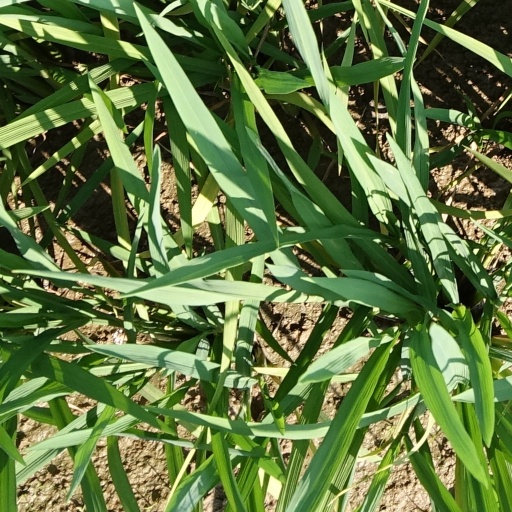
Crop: rice